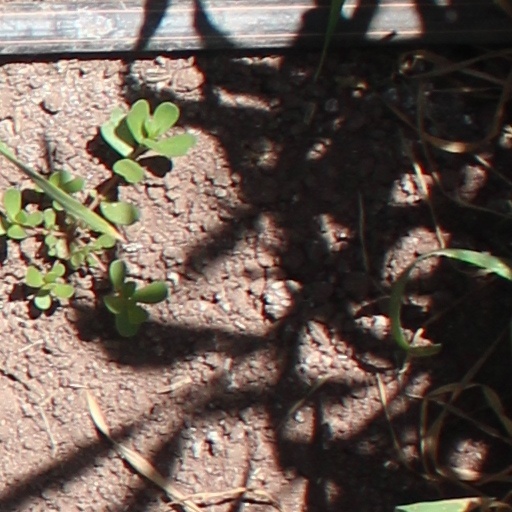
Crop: wheat